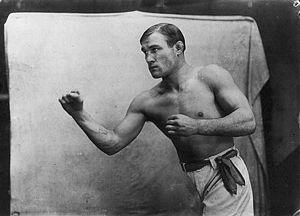
Frank Klaus est un boxeur américain né le 30 décembre 1887 et mort le 8 février 1948 à Pittsburgh, Pennsylvanie.